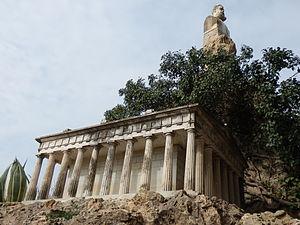
Joaquín Costa Martínez, né le 14 septembre 1846 à Monzón dans la province de Huesca et mort le 8 février 1911 à Graus dans la province de Huesca, est un homme politique, juriste, économiste et historien espagnol, qui fut le représentant majeur du mouvement intellectuel de la fin du XIXᵉ siècle et du début du XXᵉ siècle connu sous le nom de régénérationnisme.